Philippe Yacé

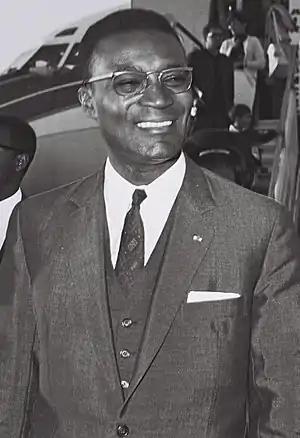
Philippe Yacé, August 1966

Philippe Grégoire Yacé (January 23, 1920 – November 29, 1998) was an Ivorian politician and one time president of the National Assembly.